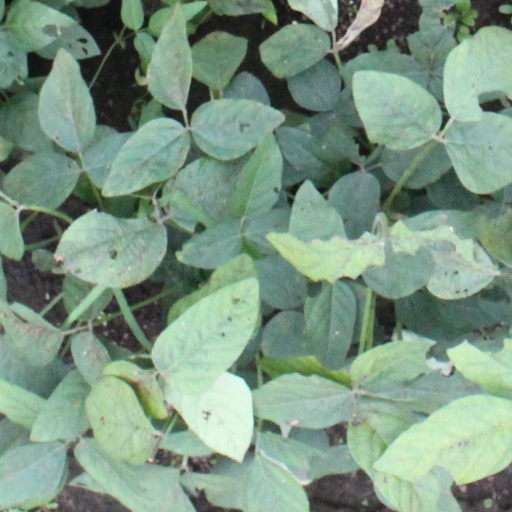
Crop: soybean